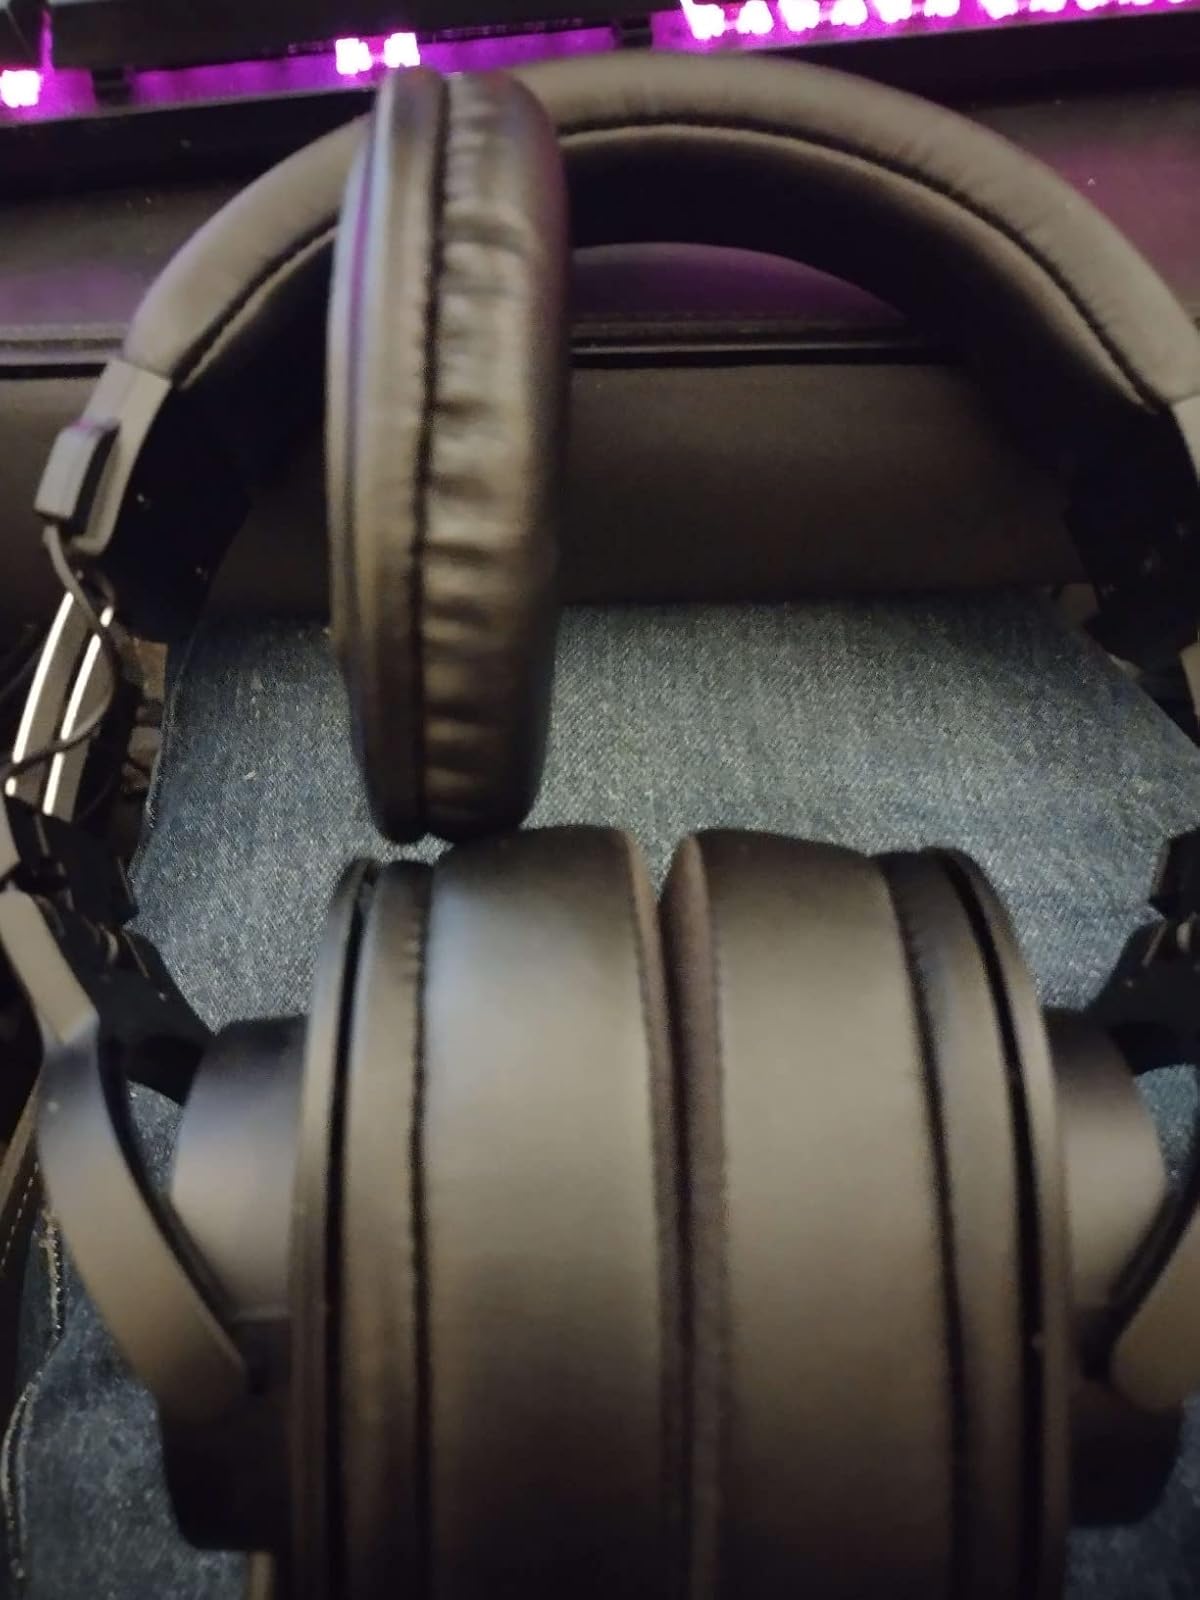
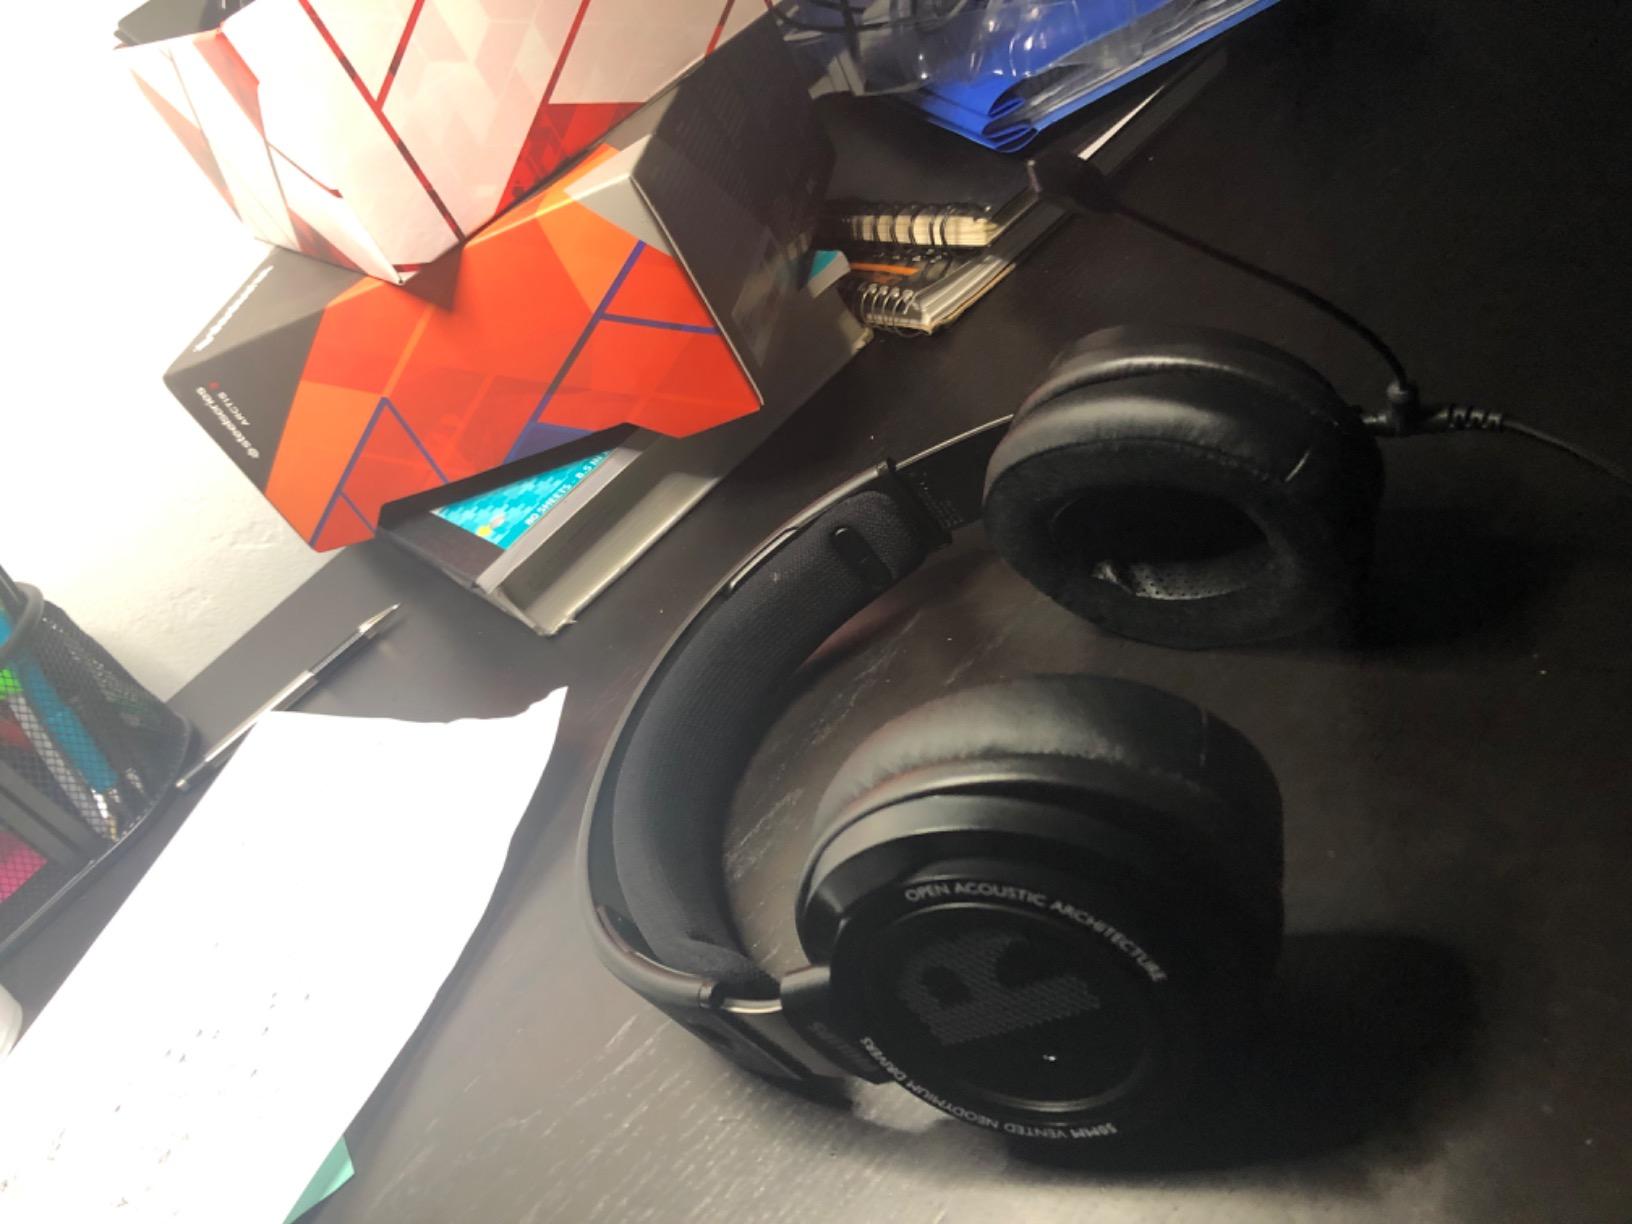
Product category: headphones
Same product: no